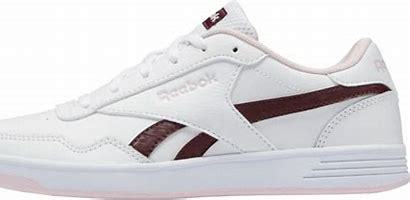
Brand: Reebok
Model: Royal Techque T